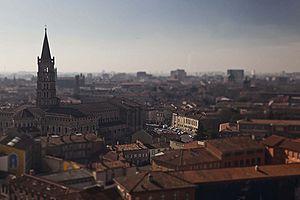
La basilique de St Sernin et des toits de Toulouse du Boulevard d'Arcole